History of miscegenation

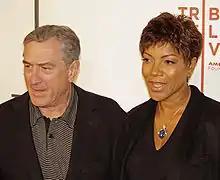
Robert De Niro and his wife Grace Hightower. Census data showed 117,000 black wife–white husband couples in 2006.

Throughout American history, there has been frequent mixing between Native Americans and black Africans. When Native Americans invaded the European colony of Jamestown, Virginia in 1622, they killed the Europeans but took the African slaves as captives, gradually integrating them. Interracial relationships occurred between African Americans and members of other tribes along coastal states. During the transitional period of Africans becoming the primary race enslaved, Native Americans were sometimes enslaved with them. Africans and Native Americans worked together, some even intermarried and had mixed children. The relationship between Africans and Native-Americans was seen as a threat to Europeans and European-Americans, who actively tried to divide Native-Americans and Africans and put them against each other.